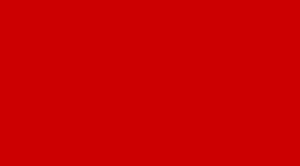
La République de Krouchevo est une entité politique éphémère proclamée en 1903 par les rebelles de l'Organisation révolutionnaire intérieure macédonienne pendant l'insurrection d'Ilinden, un soulèvement du peuple macédonien dirigé contre la domination ottomane et visant l'autonomie de la Macédoine. Le 3 août 1903, les Macédoniens et les Aroumains de la petite ville de Krouchevo ou Crușuva, dans le vilayet de Monastir, y établissent un gouvernement révolutionnaire et proclament la république. Cet État éphémère est l'un des tout premiers des Balkans à adopter un système républicain.